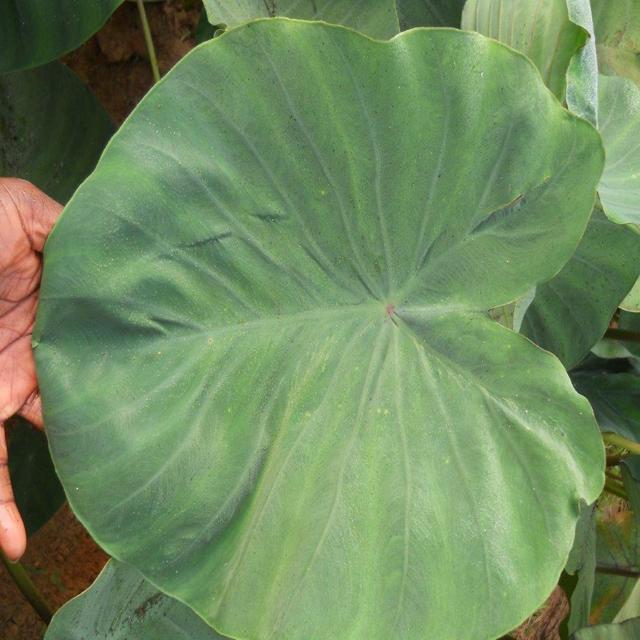
Label: Healthy